Christel Hoffmann

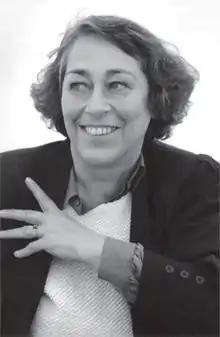

Christel Hoffmann (born 19 April 1936 in Burkau, Germany) is a German theater scholar, dramaturge and pedagogue.